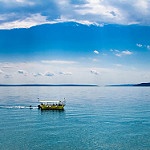
Label: sea